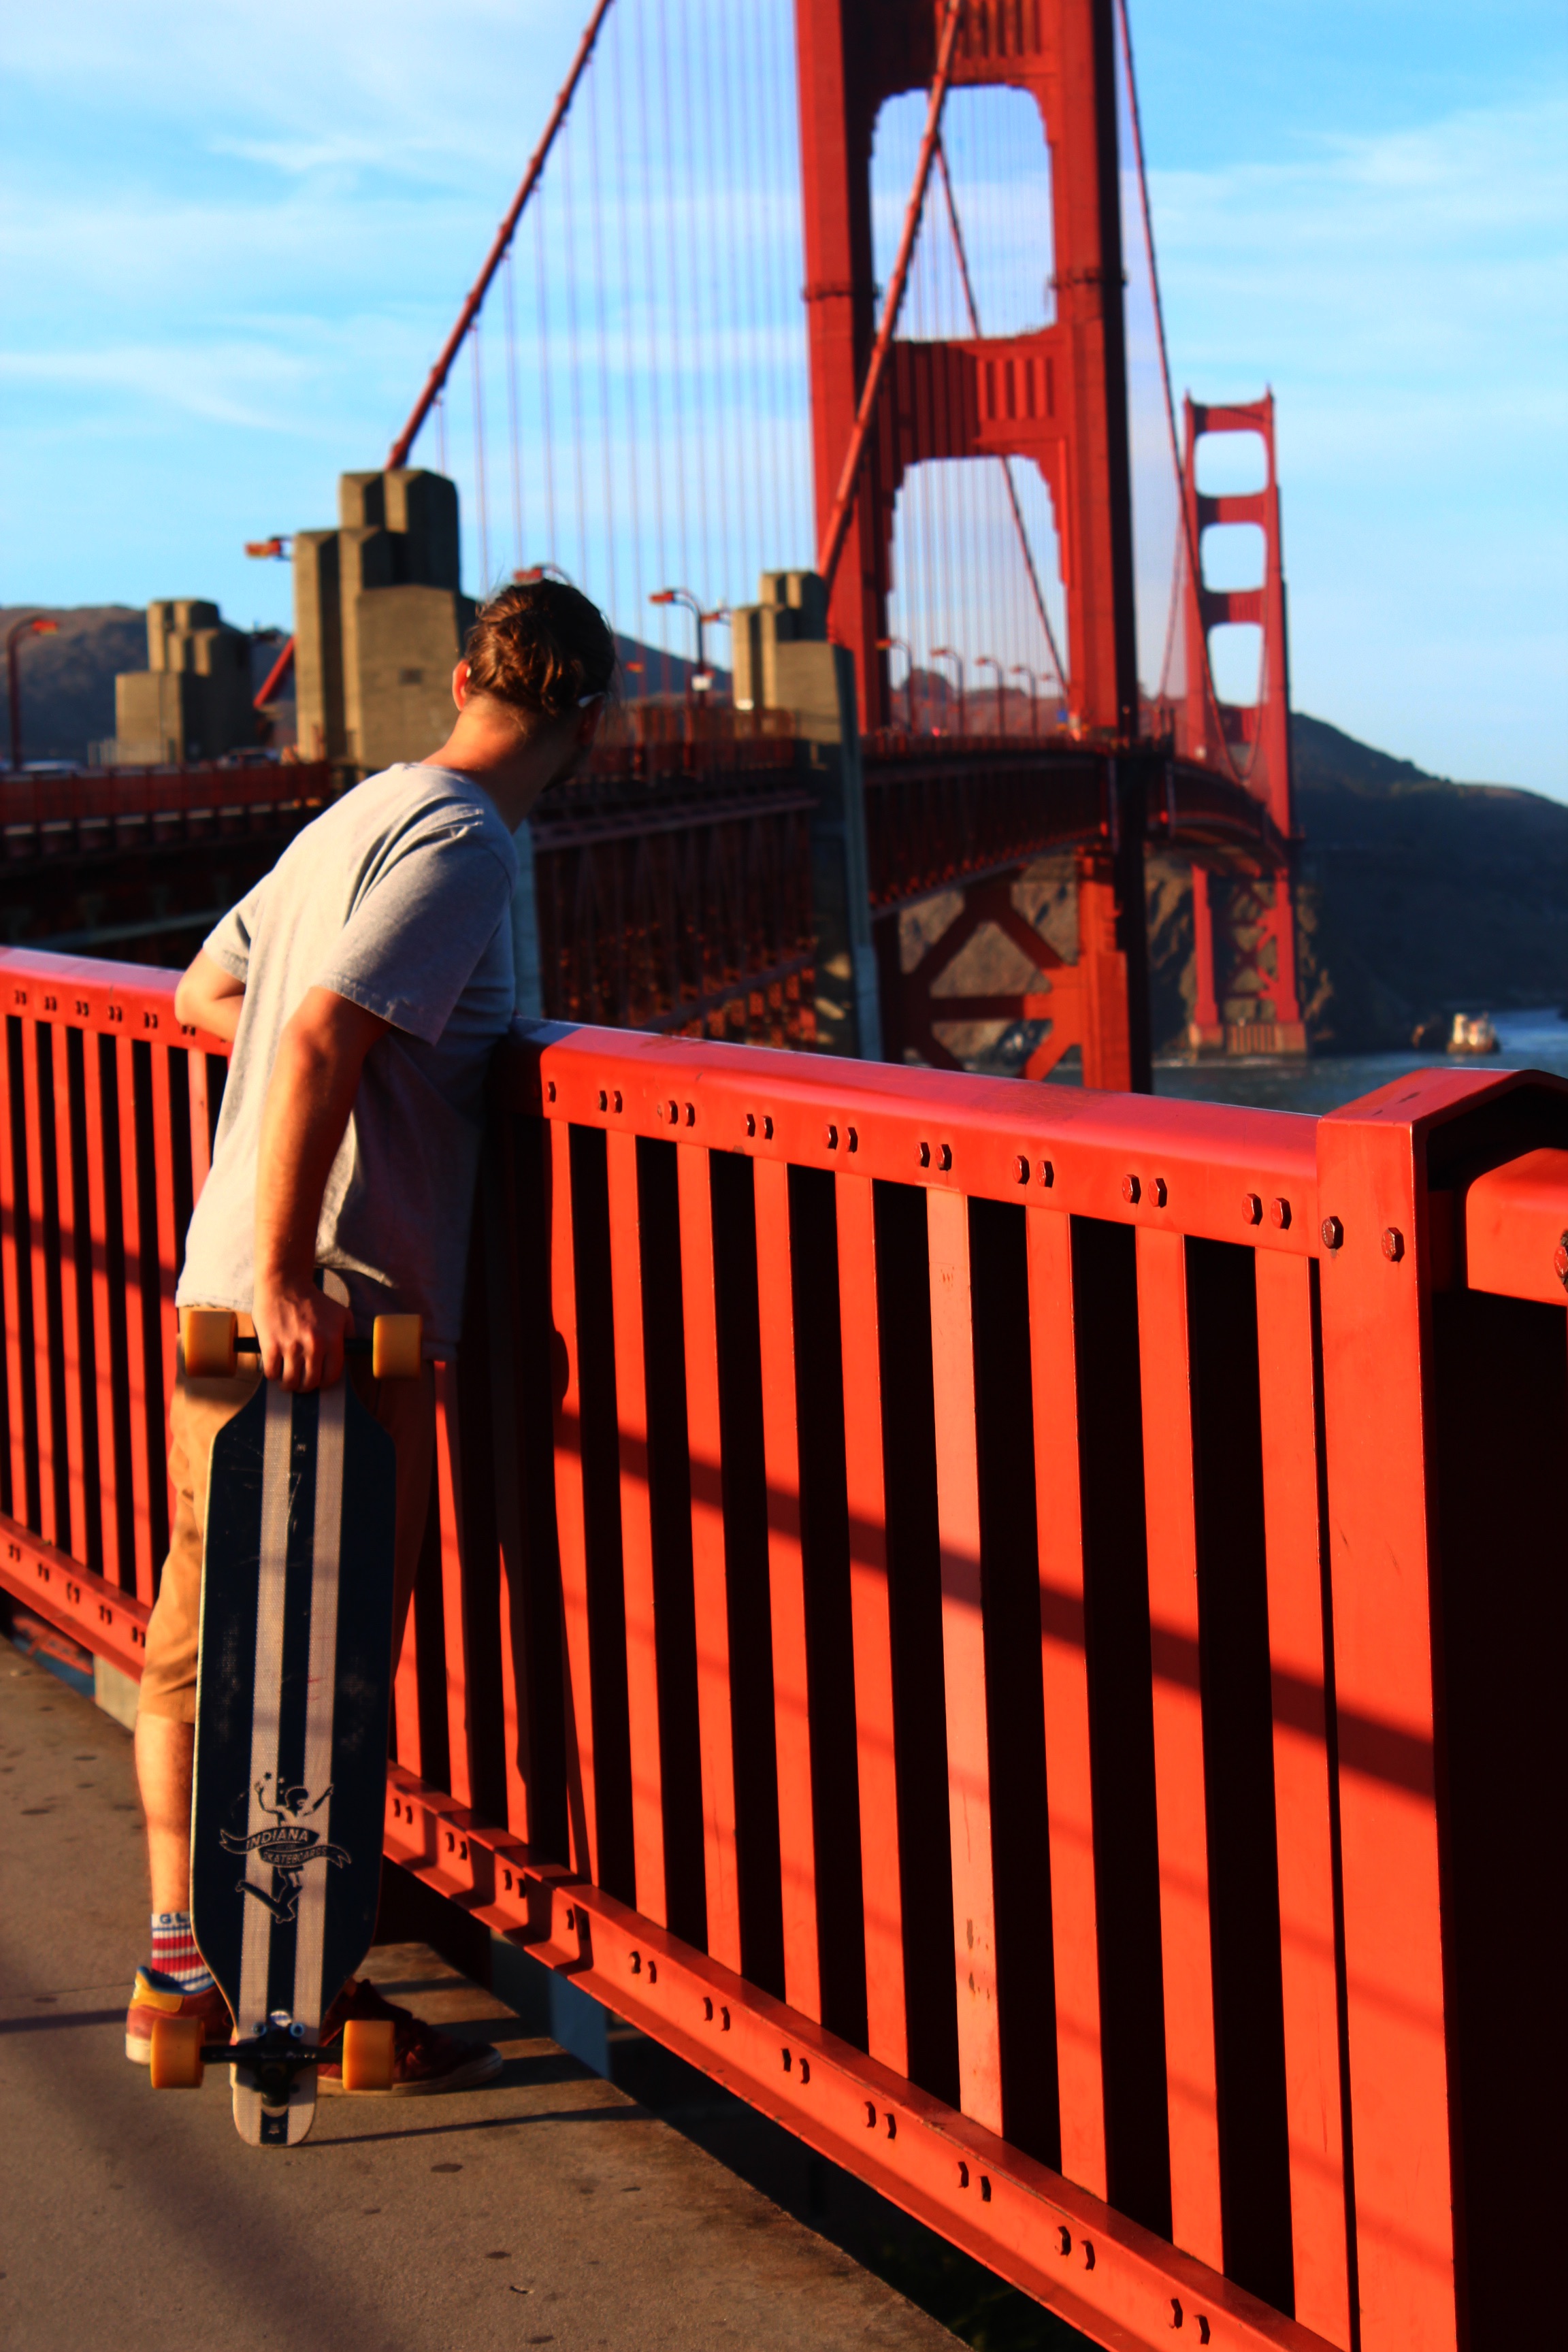
transport, red, vehicle